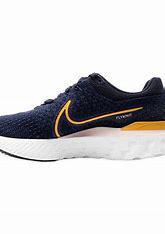
Brand: Nike
Model: React Infinity Run Flyknit 3